Esteban Vigo

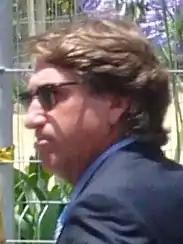
Vigo in 2010

Esteban Vigo Benítez (born 17 January 1955) is a Spanish former footballer who played as a midfielder, currently a manager.